Central Bank of the Comoros

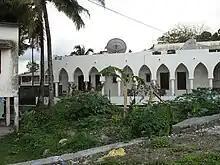
Central Bank in Moroni

The Central Bank of the Comros (BCC) is the national central bank of the Comoros, a group of islands in the Indian Ocean.